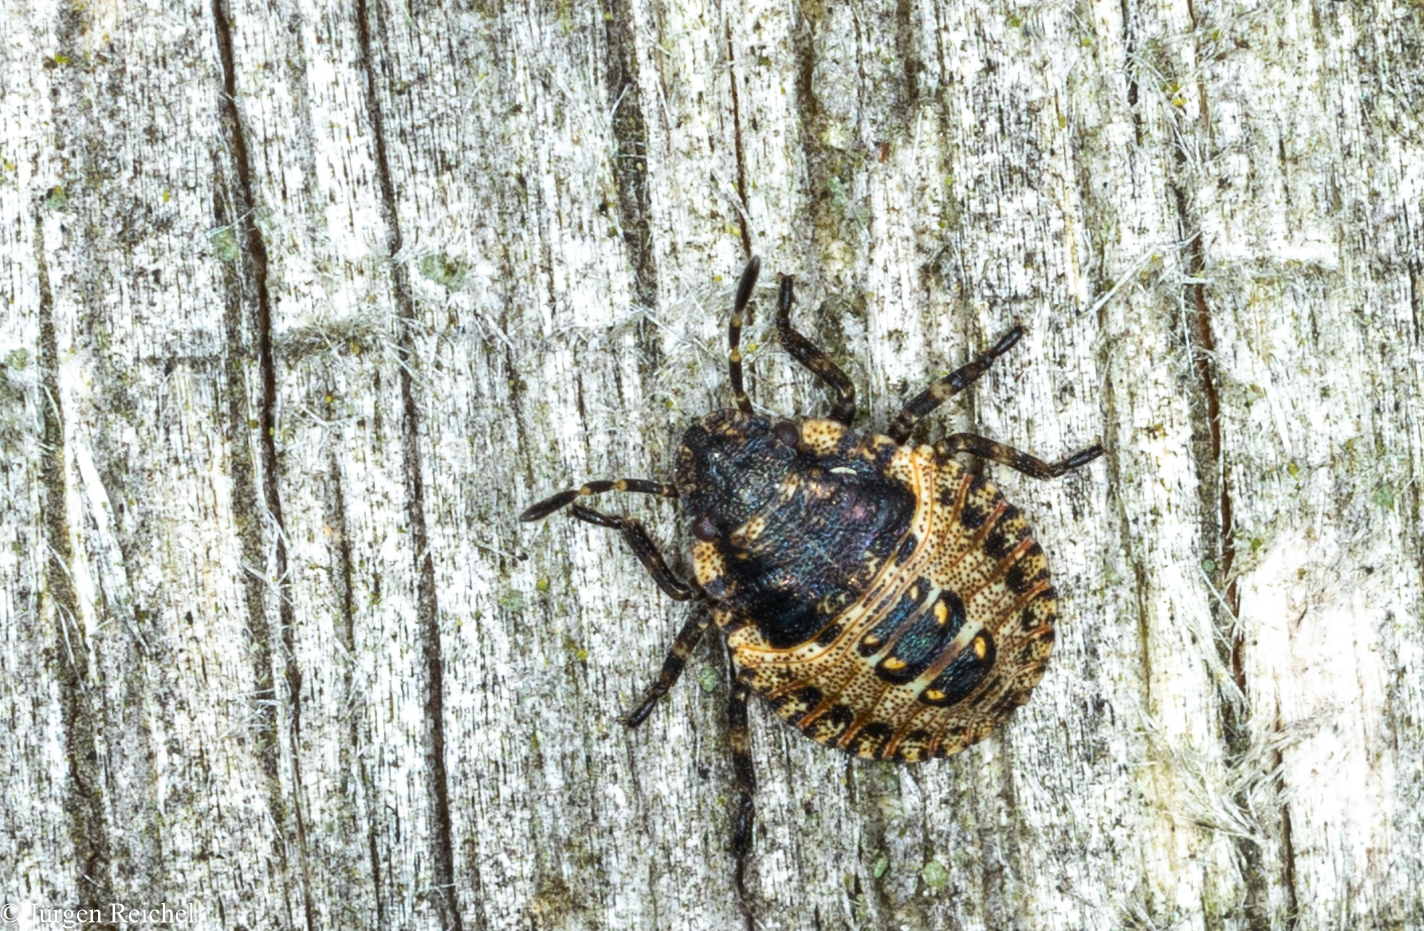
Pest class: stink_bug